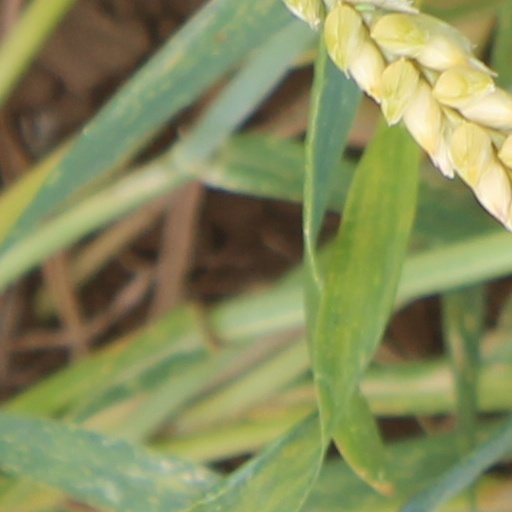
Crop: wheat